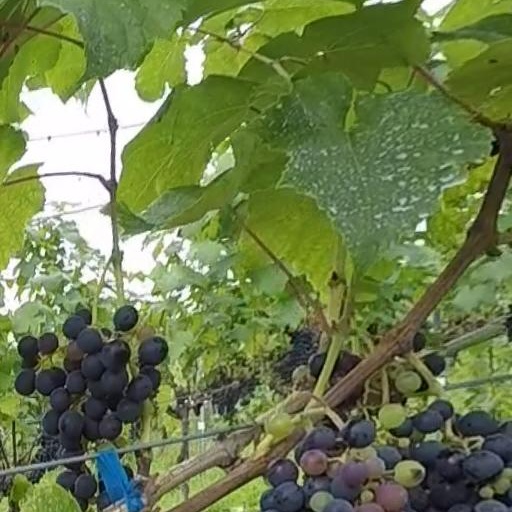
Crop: grape